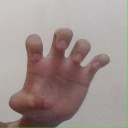
अक्षर: झ